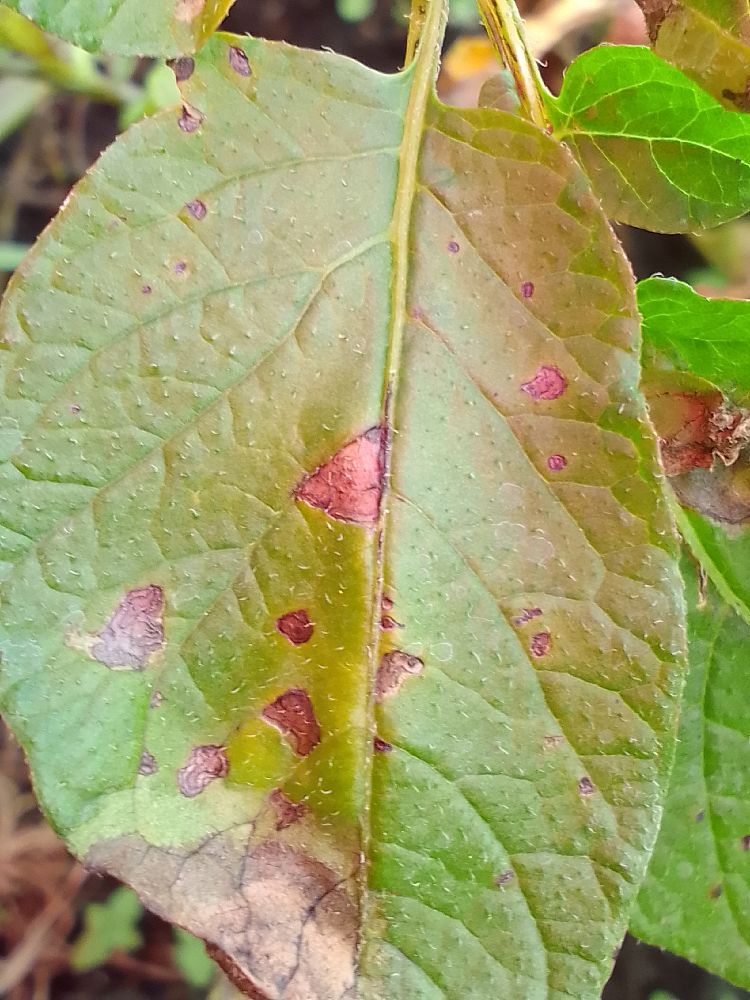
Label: Late blight